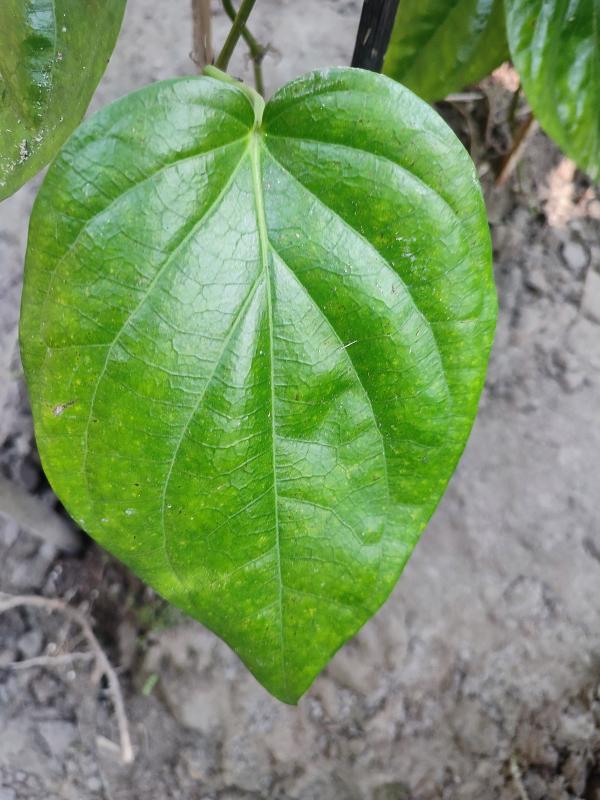
Label: Healthy_Leaf